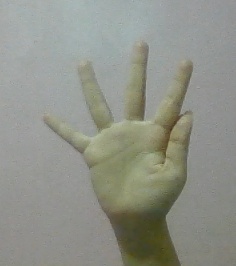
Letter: sheen